Amancay Urbani

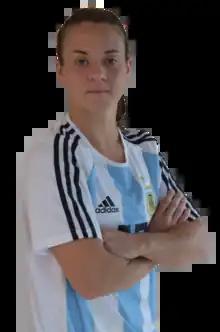

Amancay Urbani (born 7 December 1991) is an Argentine footballer who plays as a forward for Boca Juniors and the Argentina women's national team.